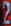
Number: 2